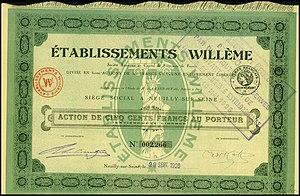
Willème est un constructeur français de camions, créé en 1919, juste après la Première Guerre mondiale, à Nanterre par Louis Willème, né en 1889 à Saint-Maur-des-Fossés dans l'ex-département de la Seine, actuellement le Val-de-Marne, et décédé en 1958.